Ladislav Hučko

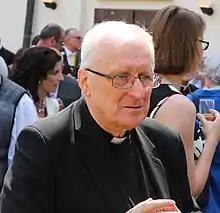
Hučko in 2018

Ladislav Hučko (16 February 1948 – 14 January 2025) was a Slovak hierarch of the Ruthenian Greek Catholic Church, Apostolic Exarch of the Czech Republic (2003–2025).